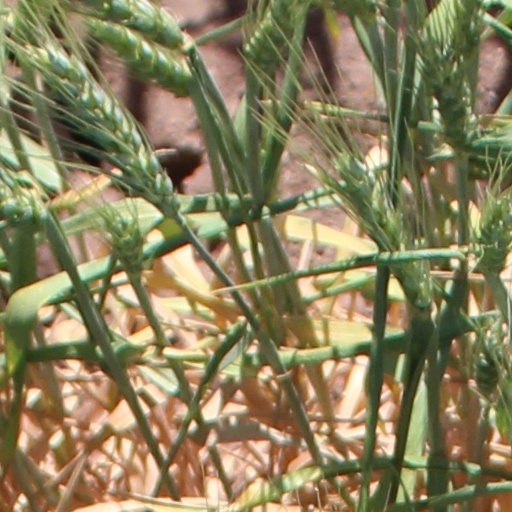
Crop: wheat